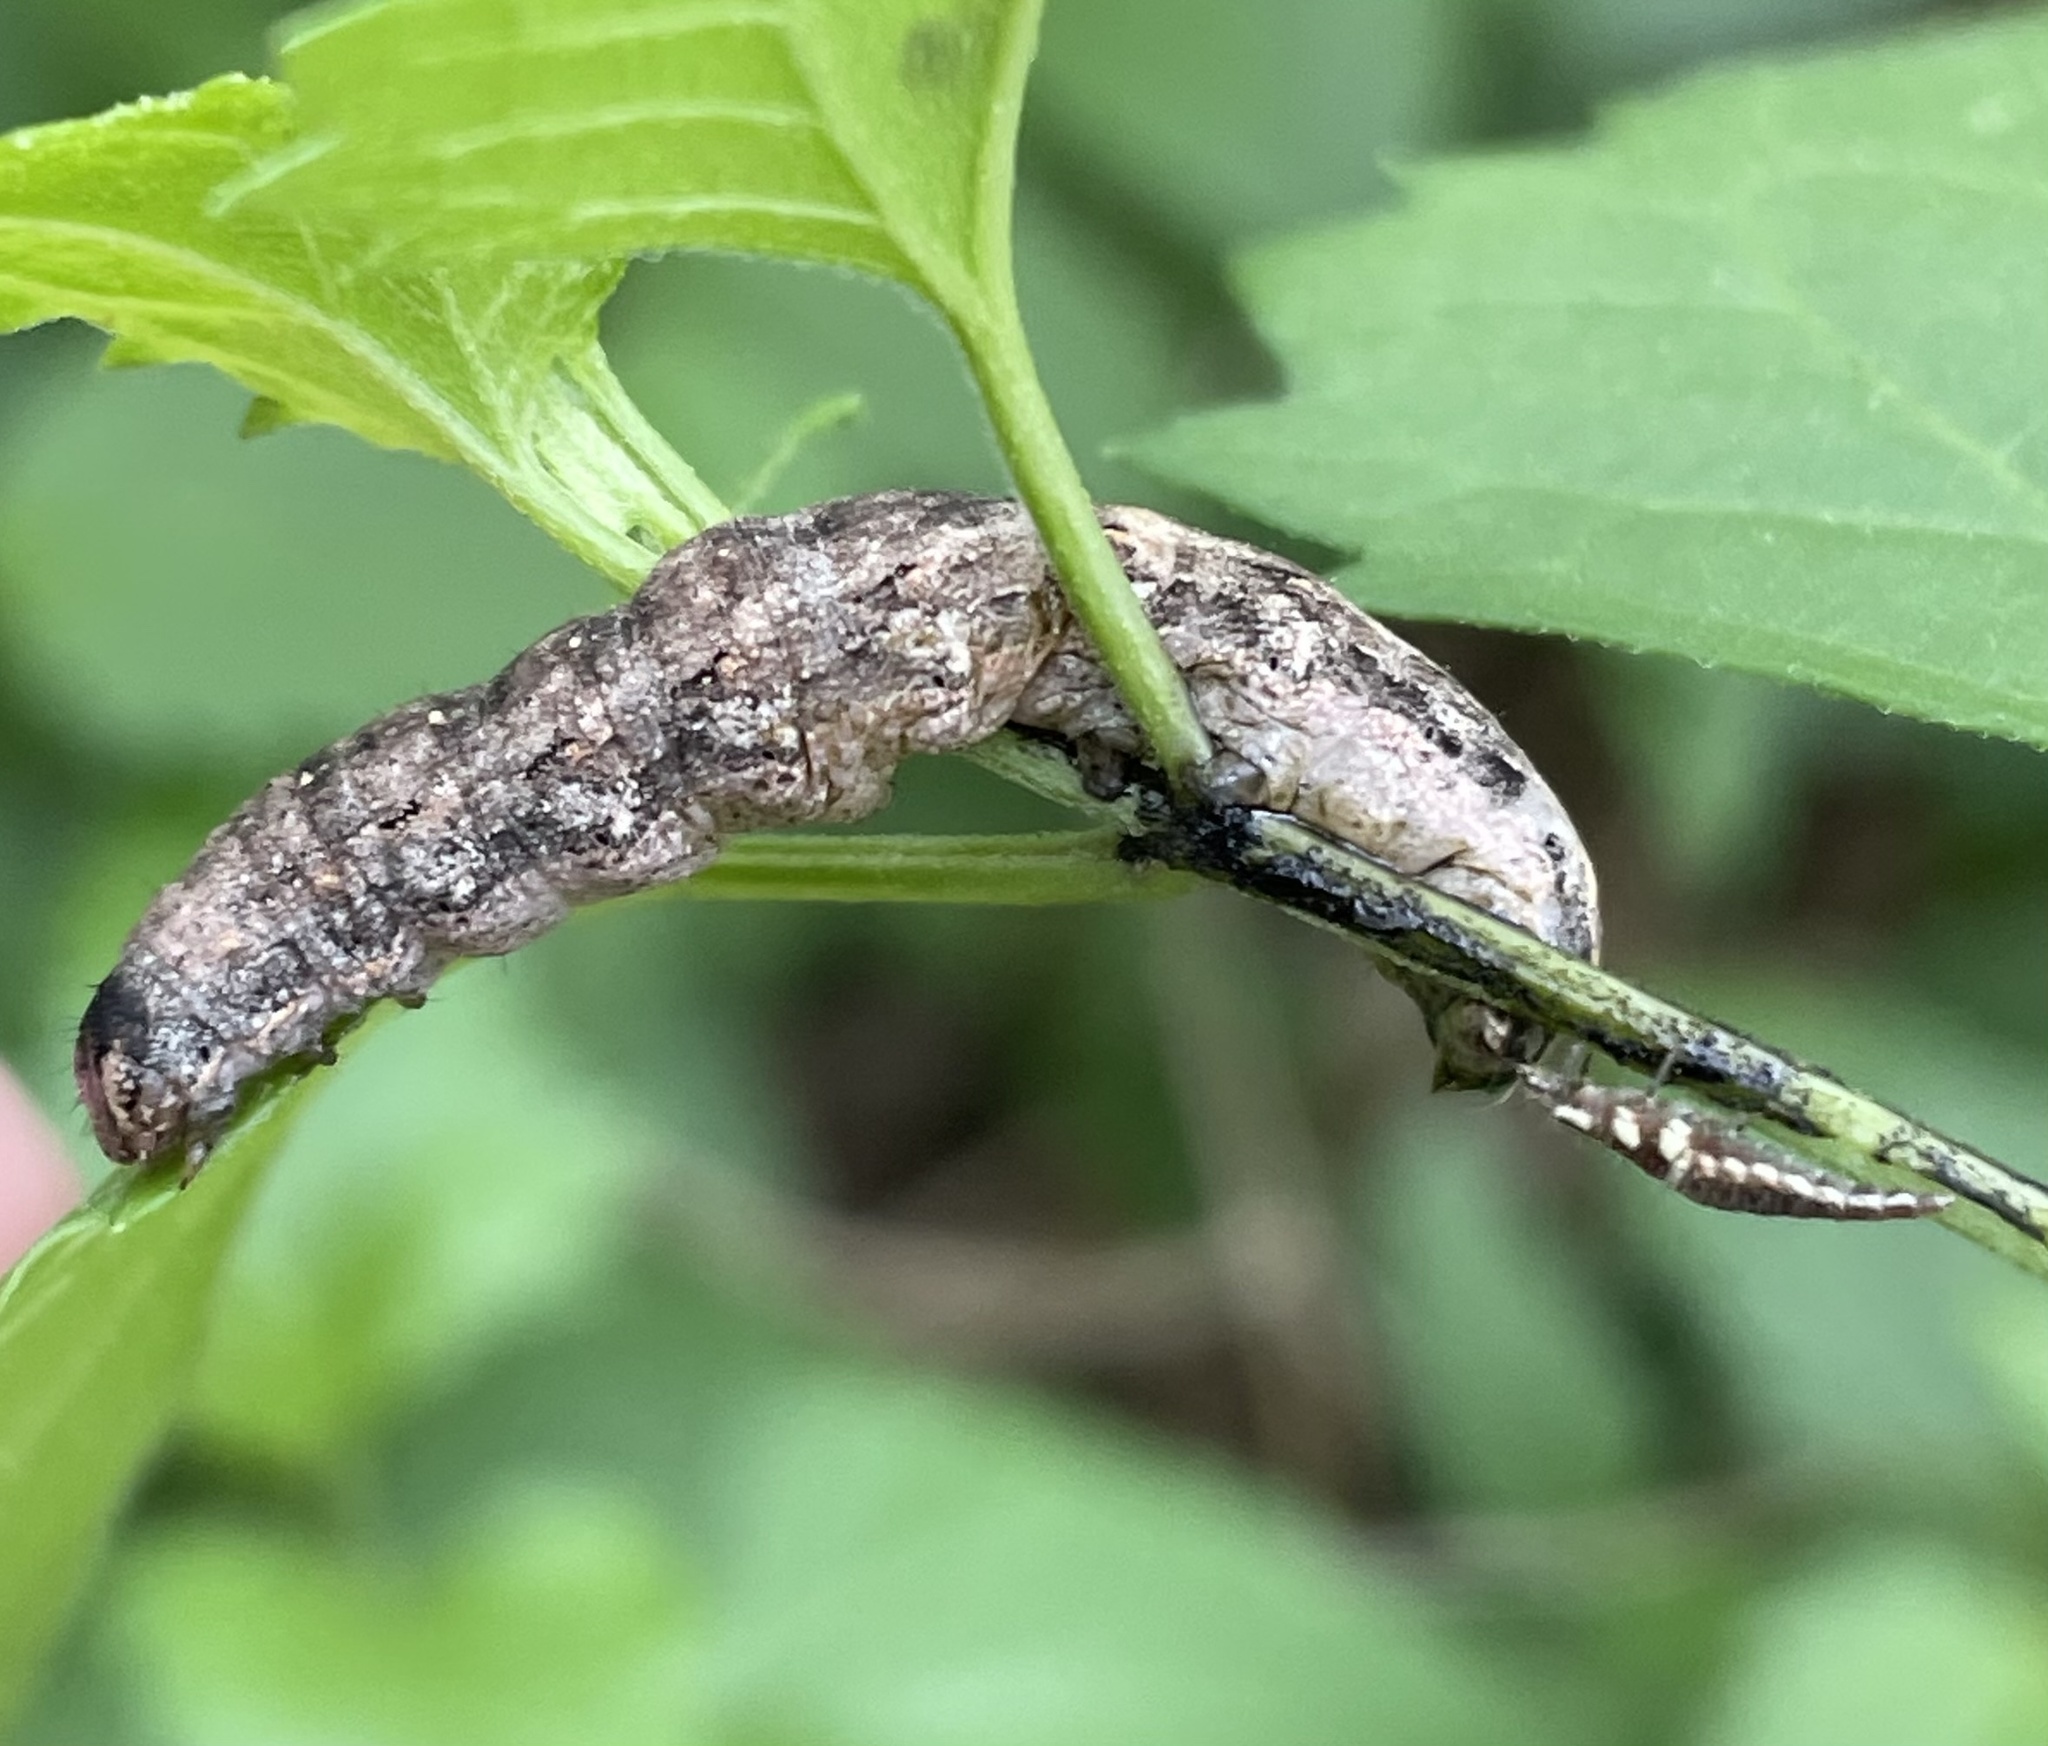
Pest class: cutworms